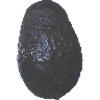
Label: Avocado ripe 1